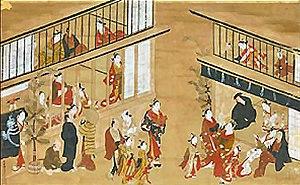
Miyagawa Isshō est un peintre japonais de style ukiyo-e, représentant essentiellement des acteurs de théâtre kabuki, des geisha, des lutteurs de sumo et d'autres éléments de la culture urbaine quotidienne. Il est élève de Miyagawa Chōshun, qui est lui-même influencé par les œuvres de Hishikawa Moronobu. Comme nombre d'autres artistes ukiyo-e, Isshō produit un certain nombre de shunga, peintures de scènes érotiques.